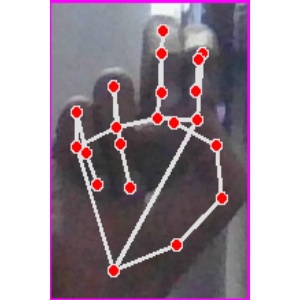
अक्षर: ह